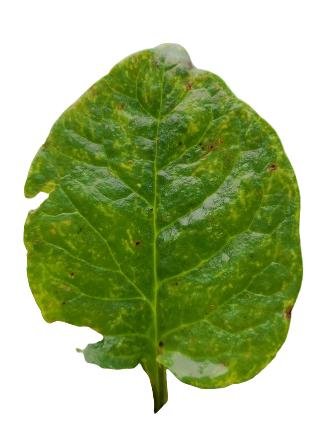
Label: Bacterial-Spot